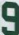
Number: 9